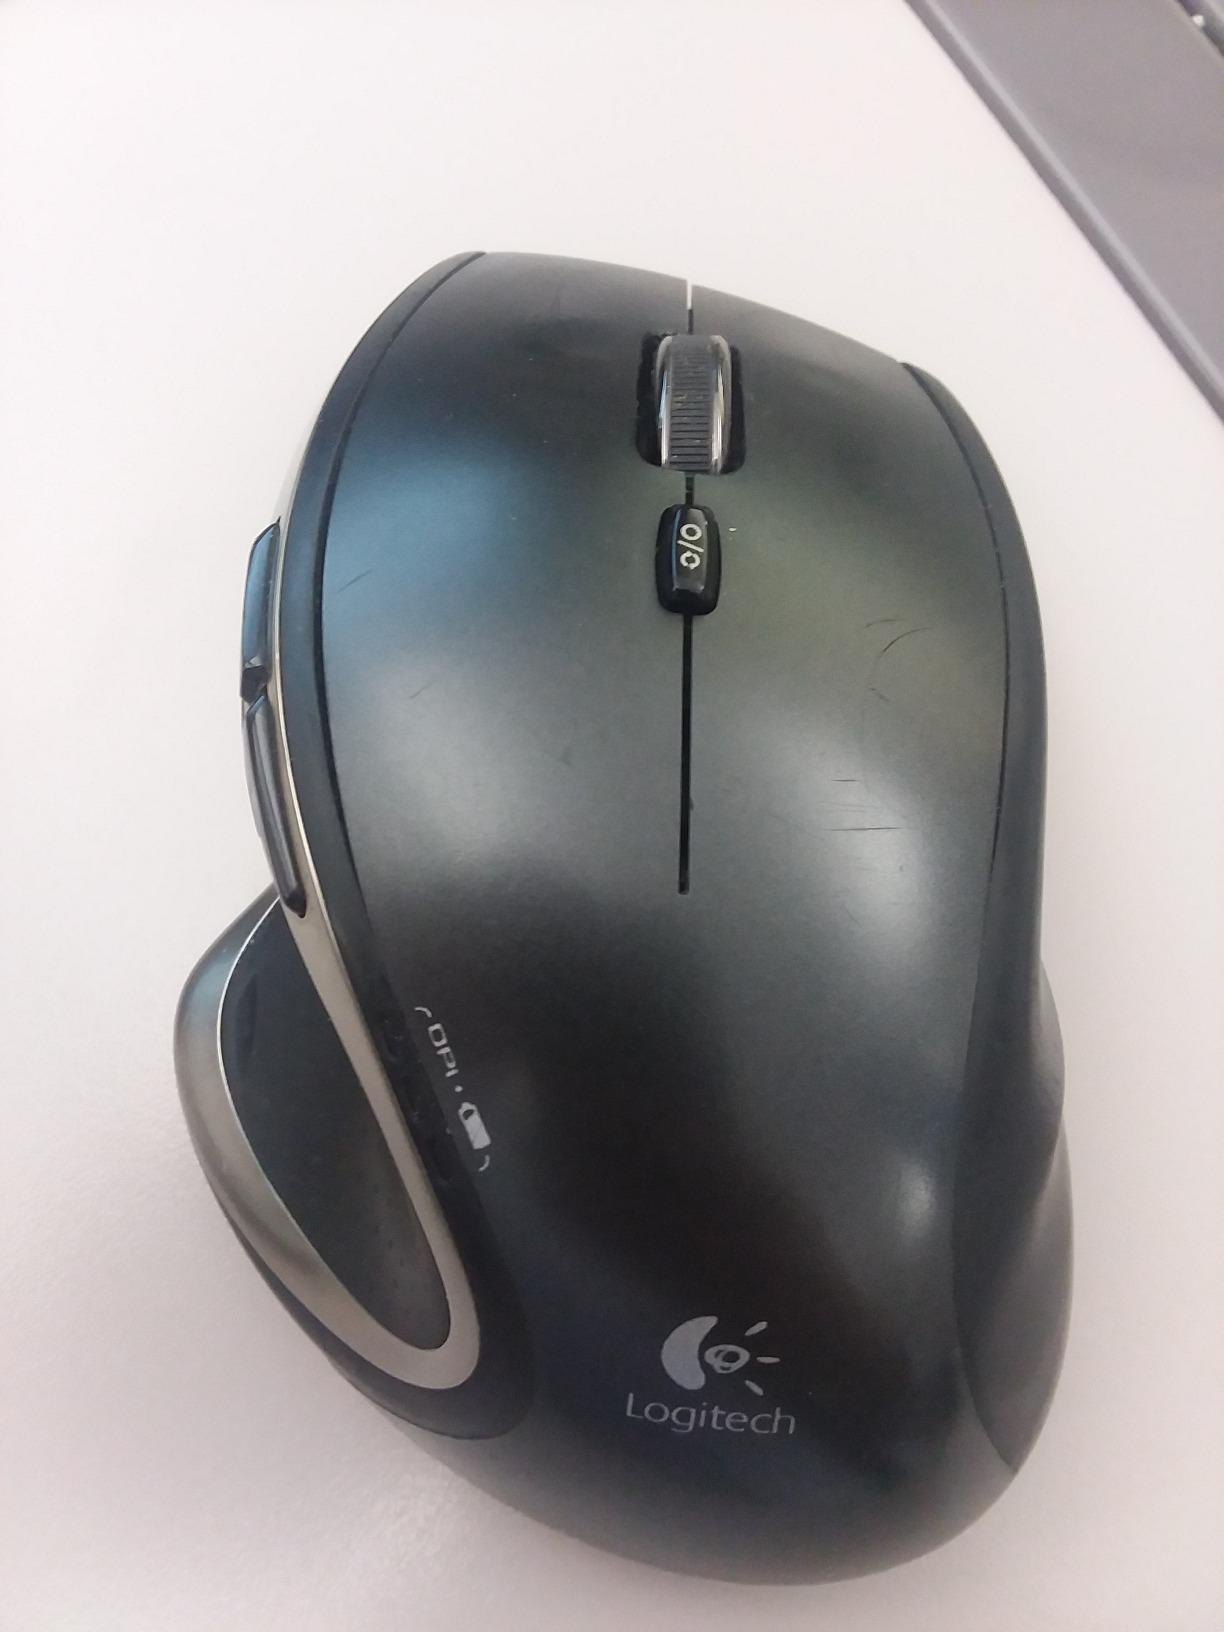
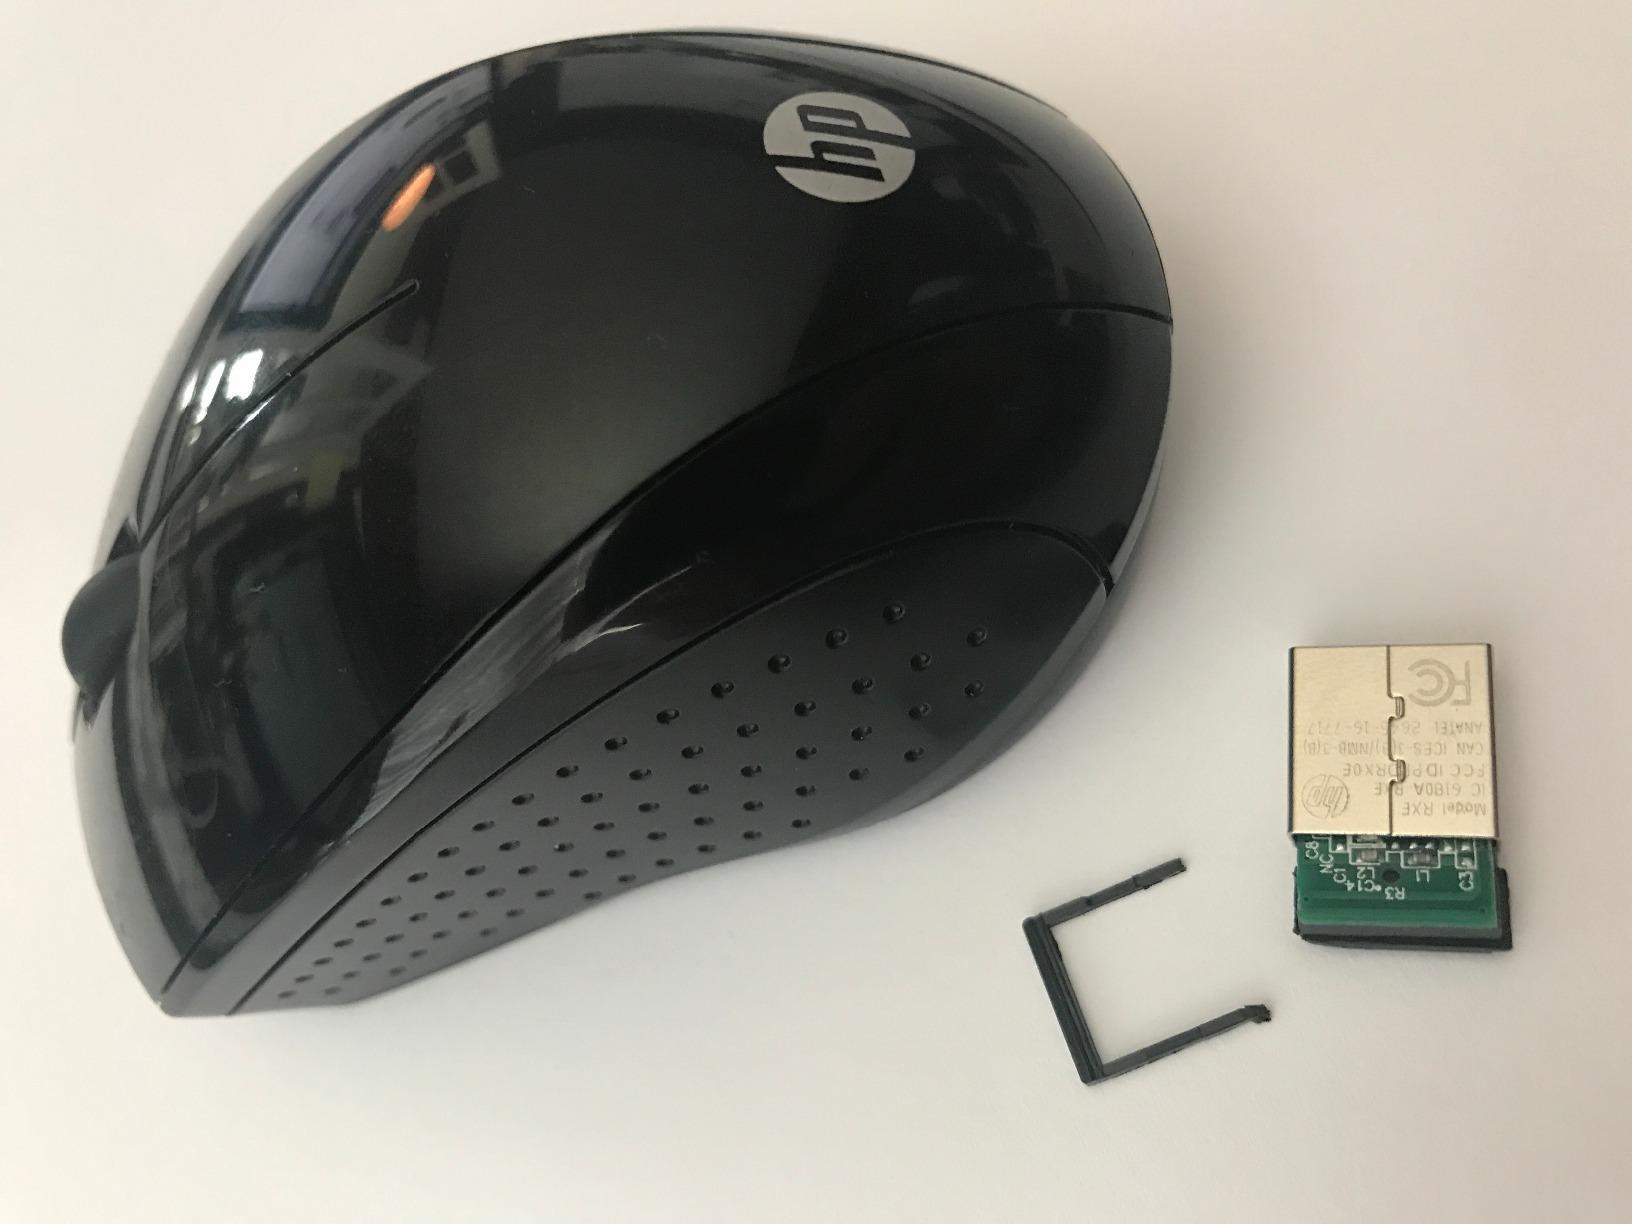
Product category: mouse
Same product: no